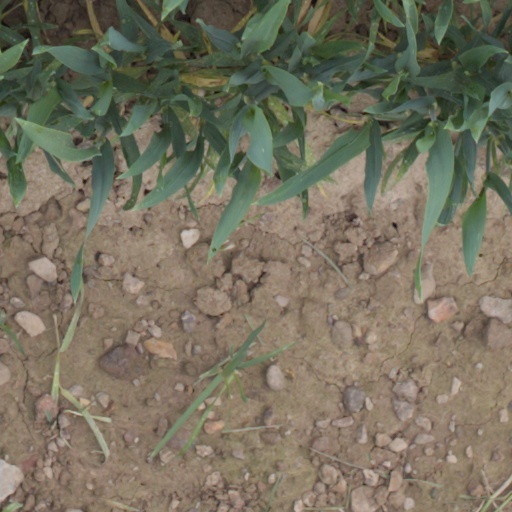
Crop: wheat